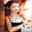
Label: girl